Road transport

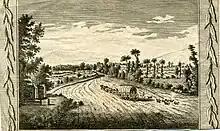
The Great North Road near High gate on the approach to London before turnpiking. The highway was deeply rutted and spread onto adjoining land.

Starting in the early 18th century, the British Parliament began to pass a series of acts that gave the local justices powers to erect toll-gates on the roads, in exchange for professional upkeep. The toll-gate erected at Wade's Mill became the first effective toll-gate in England. The first scheme that had trustees who were not justices was established through a turnpike act in 1707, for a section of the London-Chester road between Foothill and Stony Stafford. The basic principle was that the trustees would manage resources from the several parishes through which the highway passed, augment this with tolls from users from outside the parishes and apply the whole to the maintenance of the main highway. This became the pattern for the turnpiking of a growing number of highways, sought by those who wished to improve flow of commerce through their part of a county.